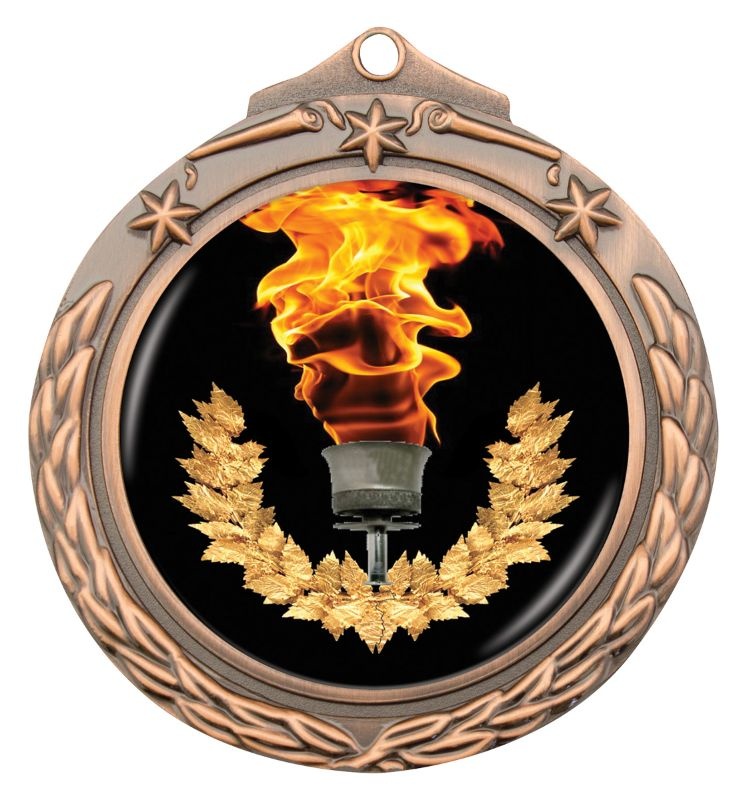
M842B-C001 Victory Bronze Medal 7cm
Victory style medal in gold, silver and bronze. Design features both stars and a crossed wreath to commemorate your event or presentation. Larger, more prestige version of the medal for a 50mm centre insert.
Brand: trophyshopofficial
Category: Arts & Entertainment > Party & Celebration > Trophies & Awards > Award Pins & Medals